Boris Johnson as Foreign Secretary

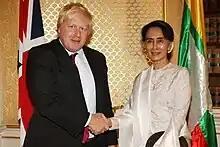
Johnson meeting Myanmar's de facto leader Aung San Suu Kyi in London, 12 September 2016

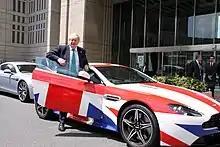
Johnson in Tokyo, Japan, 21 July 2017

In August 2016, May called on "feuding ministers" Johnson and Liam Fox to 'stop playing games' after Fox wrote to Johnson saying that British trade could not flourish whilst future policy responsibility remained in Johnson's department. His recorded message supporting Change Britain was perceived by "The Guardian" as putting pressure on May to speed up the exit process though the newspaper also recorded the anger of former health minister Anna Soubry at the absence of the central "£350m-a-week bonanza for the NHS" pledge -a pledge she had previously described as a lie. In an article critical of Leave campaign figures, which noted his video and his lack of support for May, "The Washington Post" called him "bombastic".